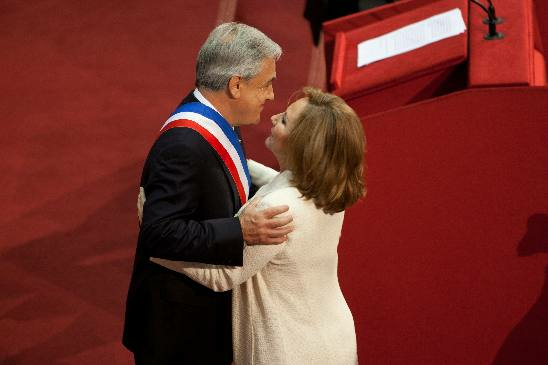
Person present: Yes